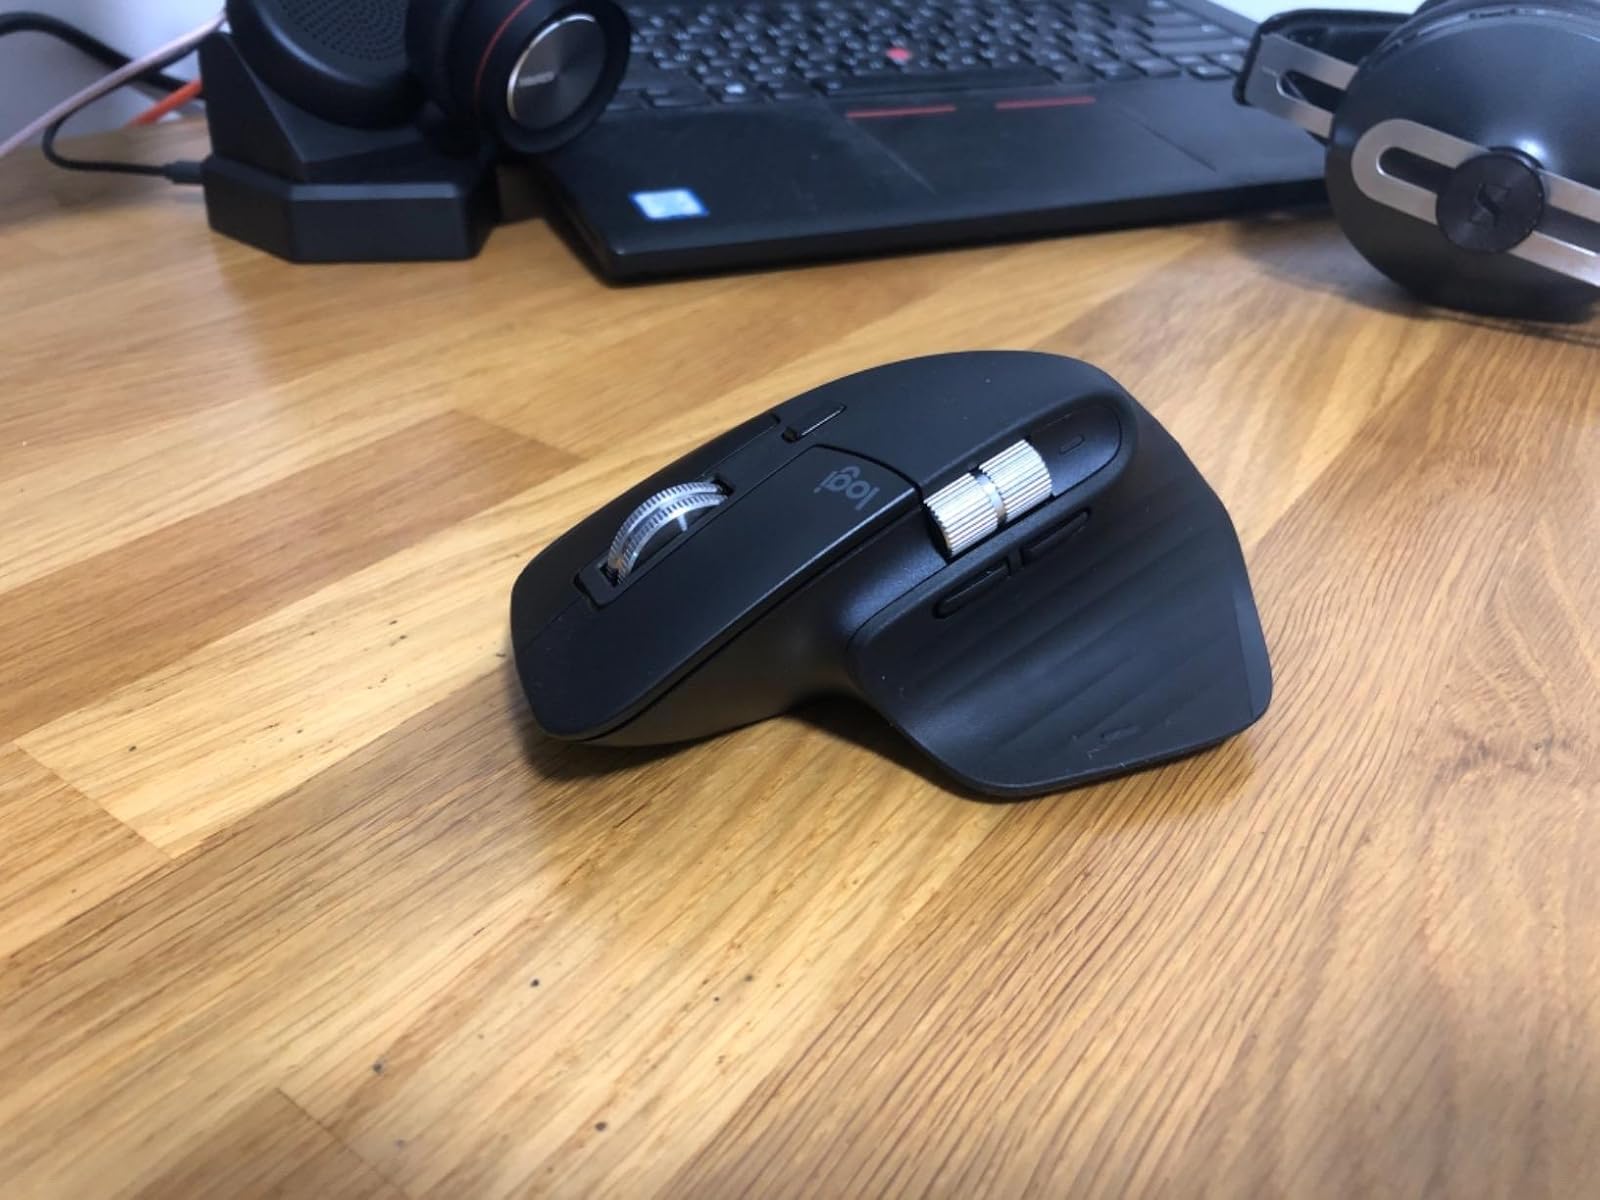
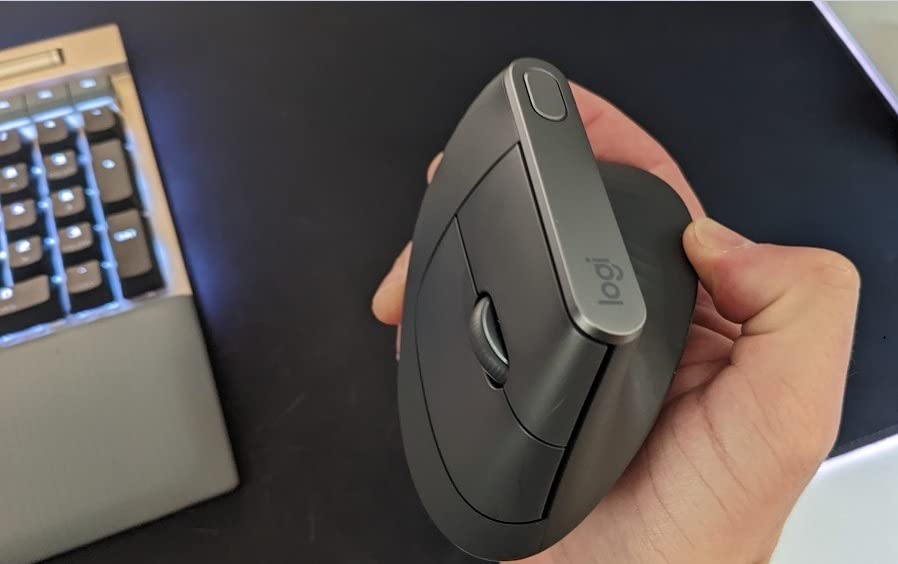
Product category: mouse
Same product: no